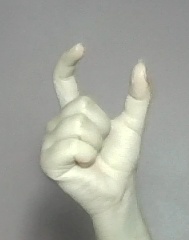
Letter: nun